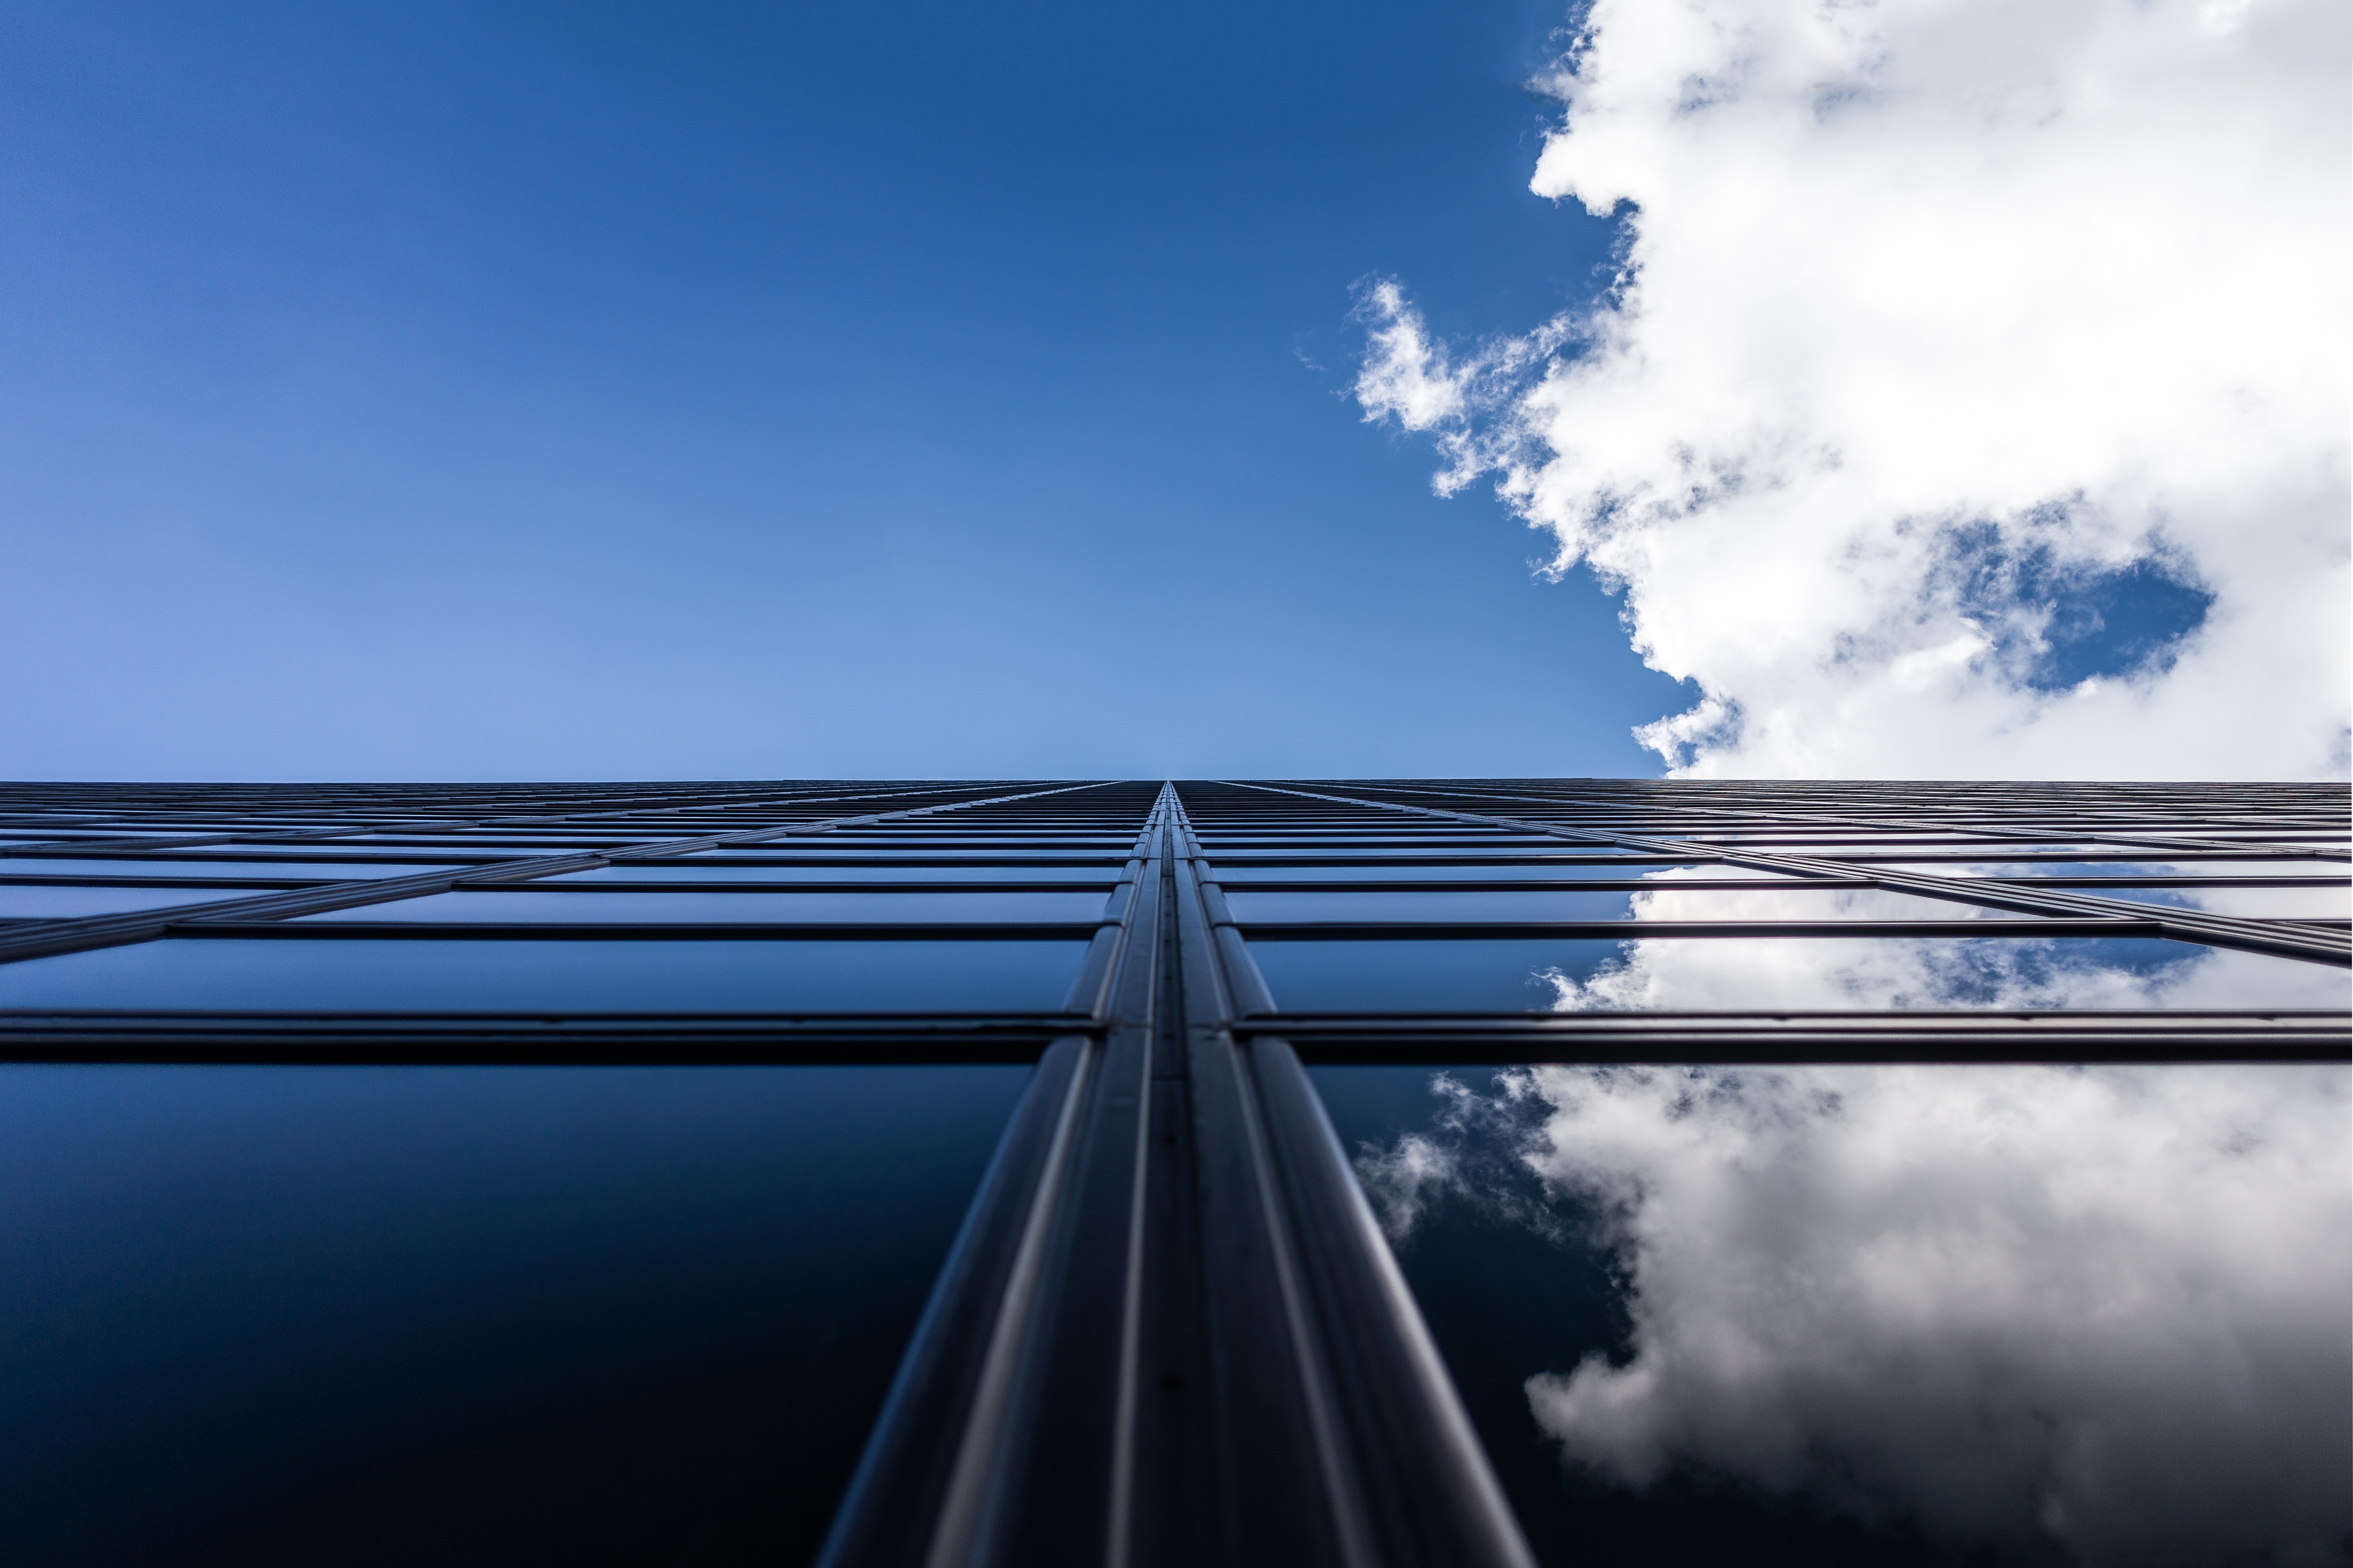
sea, horizon, light, cloud, sky, sunlight, building, atmosphere, skyscraper, dusk, line, reflection, office, blue, exterior, business, vertical, sky clouds, meteorological phenomenon, glass building, reflection mirror, atmosphere of earth